San Giacomo in Augusta

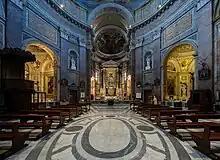
Interior

San Giacomo in Augusta (also known as San Giacomo degli Incurabili) is a Baroque church in Rome, Italy. It was the church of the Hospital of San Giacomo degli Incurabili.